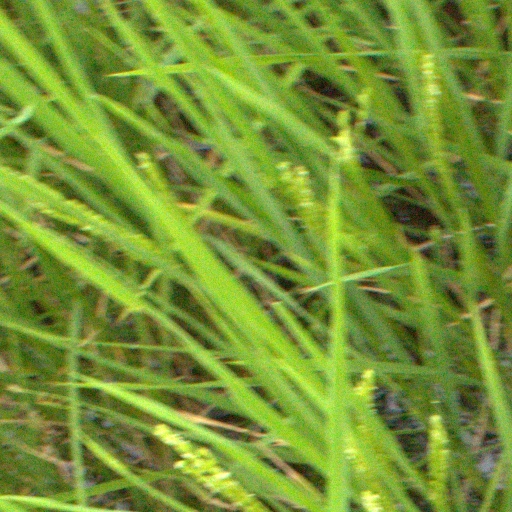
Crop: rice